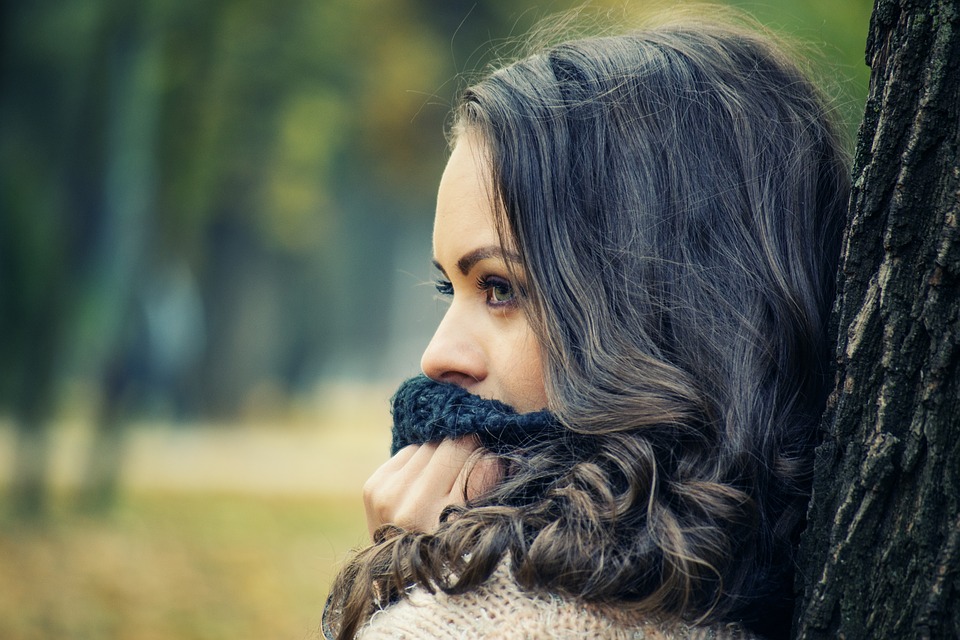
Gender: women